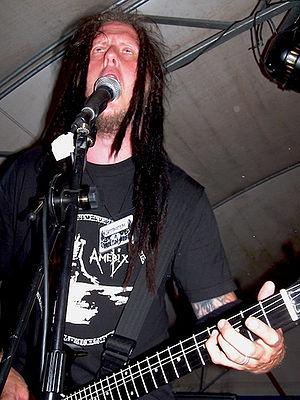
Le D-beat est un sous-genre musical du punk hardcore, développé au début des années 1980 par des imitateurs de Discharge, duquel le nom du genre s'inspire. Discharge utilise le même style de batterie que Motörhead. Le D-beat se rapproche du crust punk, qui se caractérise par une variation plus complexe. Le style est particulièrement connu en Suède, et popularisé par des groupes comme Crude SS, Anti Cimex, Mob 47, Driller Killer, et No Security. D'autres groupes de D-beat impliquent Doom, originaire du Royaume-Uni ; Disclose, du Japon ; Crucifix et Final Conflict, des États-Unis ; Ratos de Porão, du Brésil ; et MG15, d'Espagne. Alors que le style se développe au début des années 1980, de nombreux groupes orientés sur ce style émergent pendant les années 1990, en particulier en des groupes suédois tels que Wolfbrigade, Totalitär, Avskum, Skitsystem et Disfear. Le discore inspirera les groupes de grindcore comme Napalm Death.